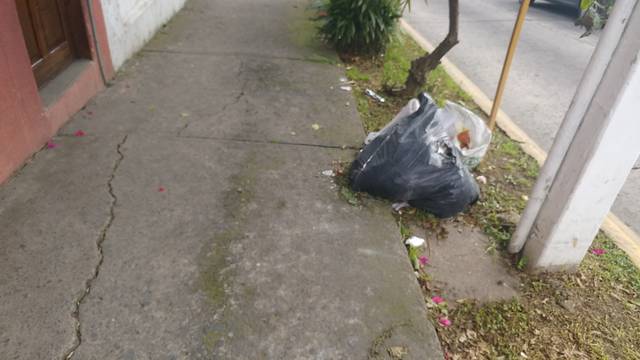
Region: Mexico
Coordinates: 19.536, -96.919